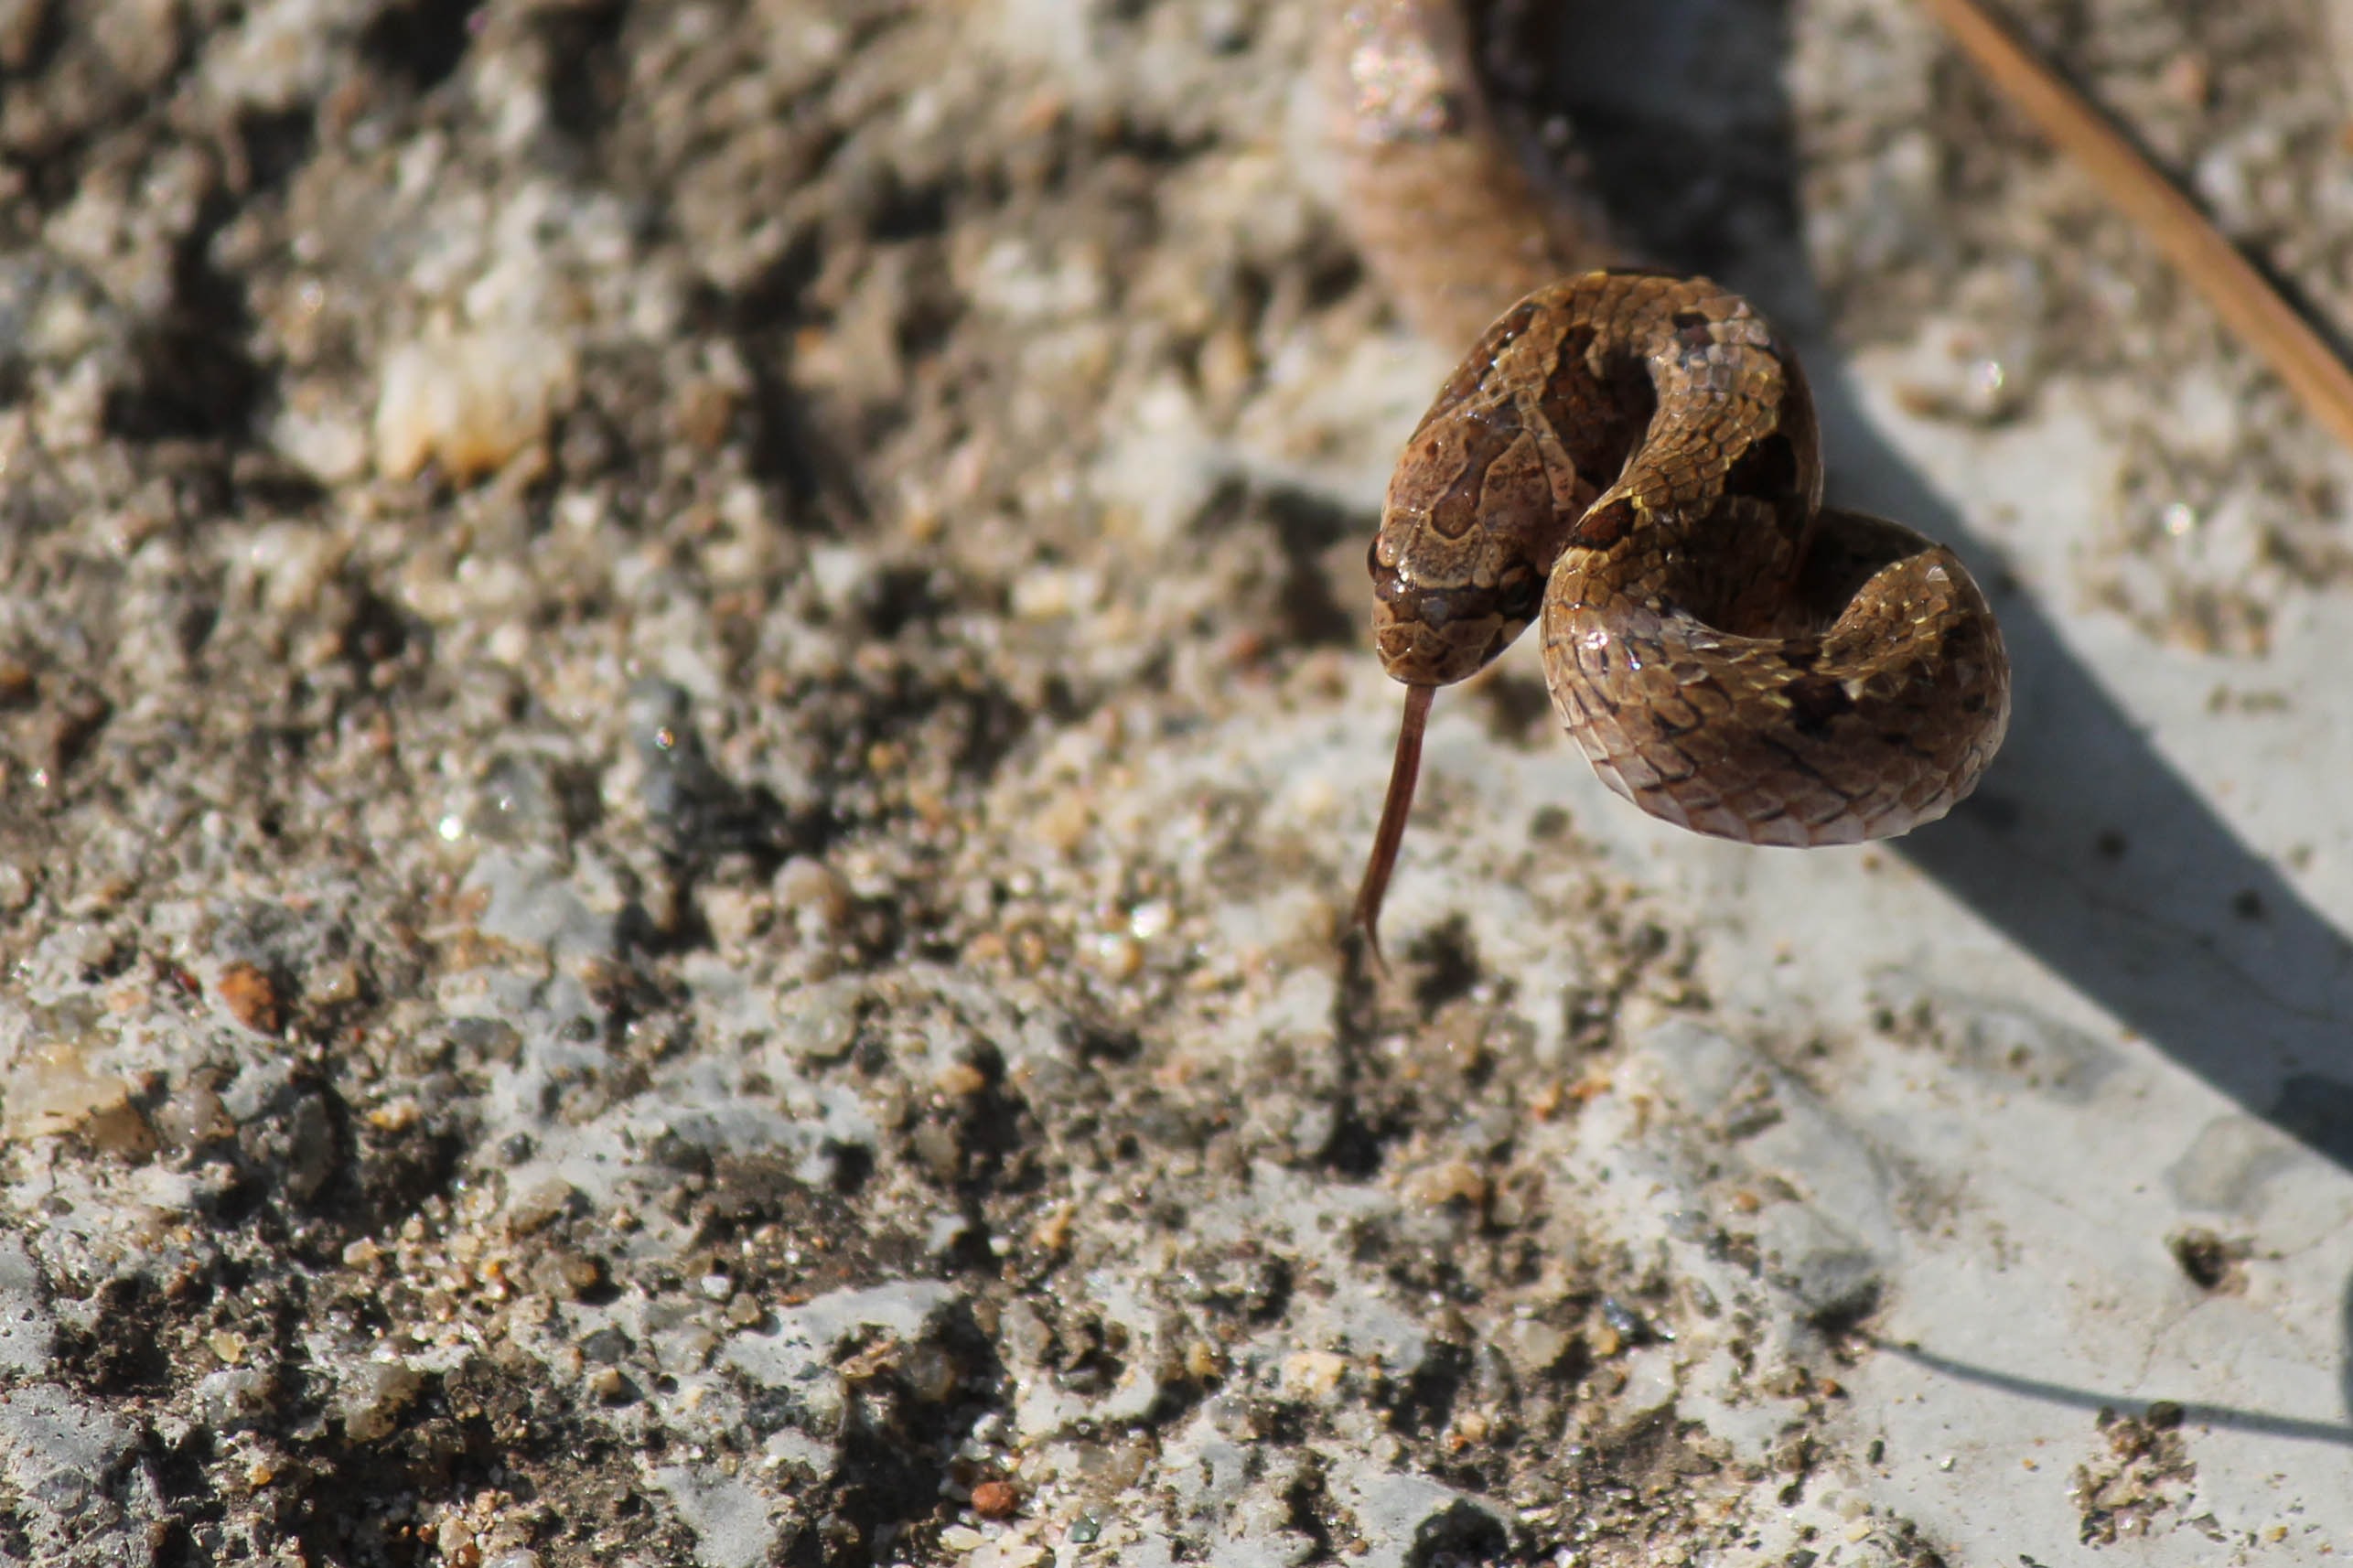
leaf, flower, wildlife, wild, produce, soil, reptile, fauna, close up, snake, serpent, venom, macro photography, poisonous